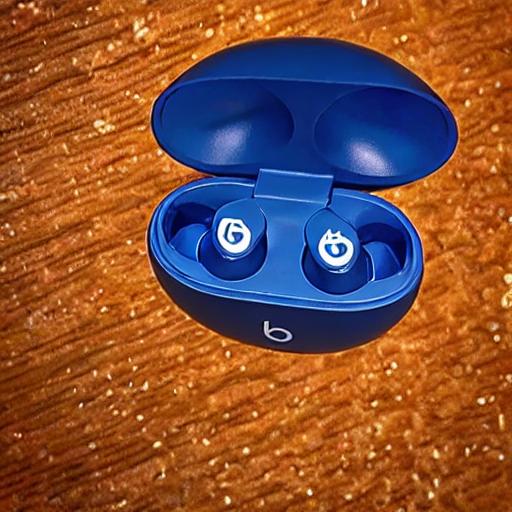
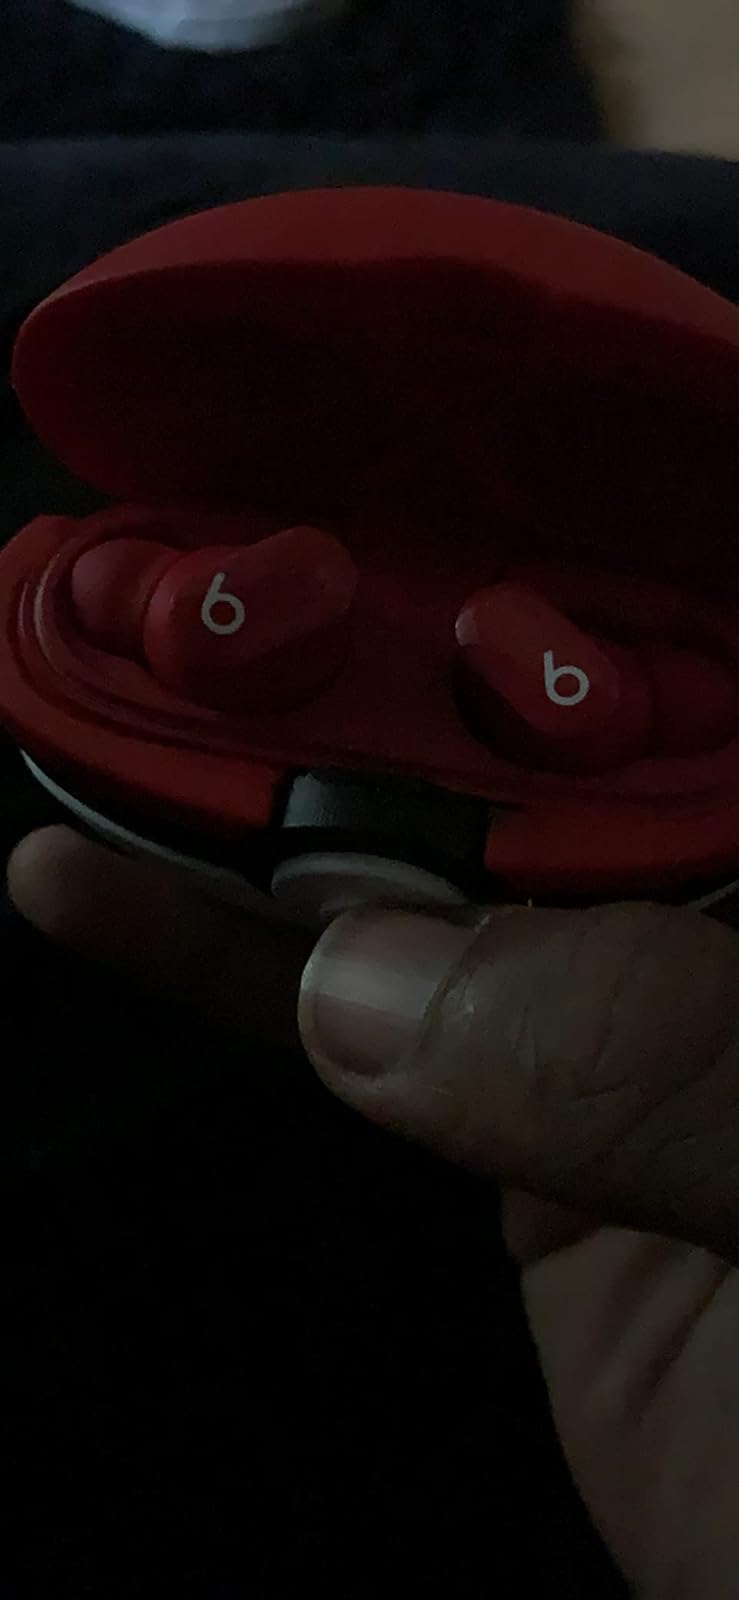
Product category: earbuds
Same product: no